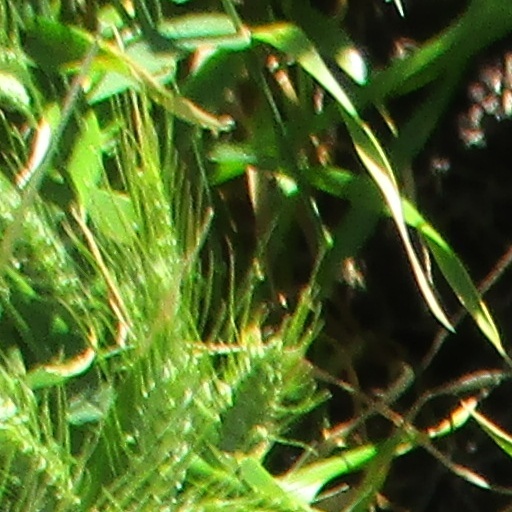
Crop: wheat